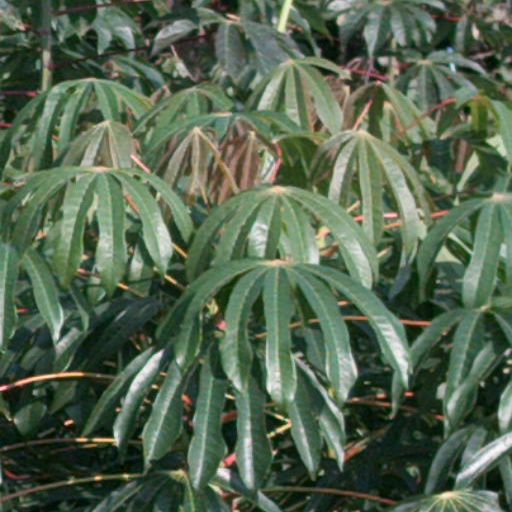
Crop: cassava